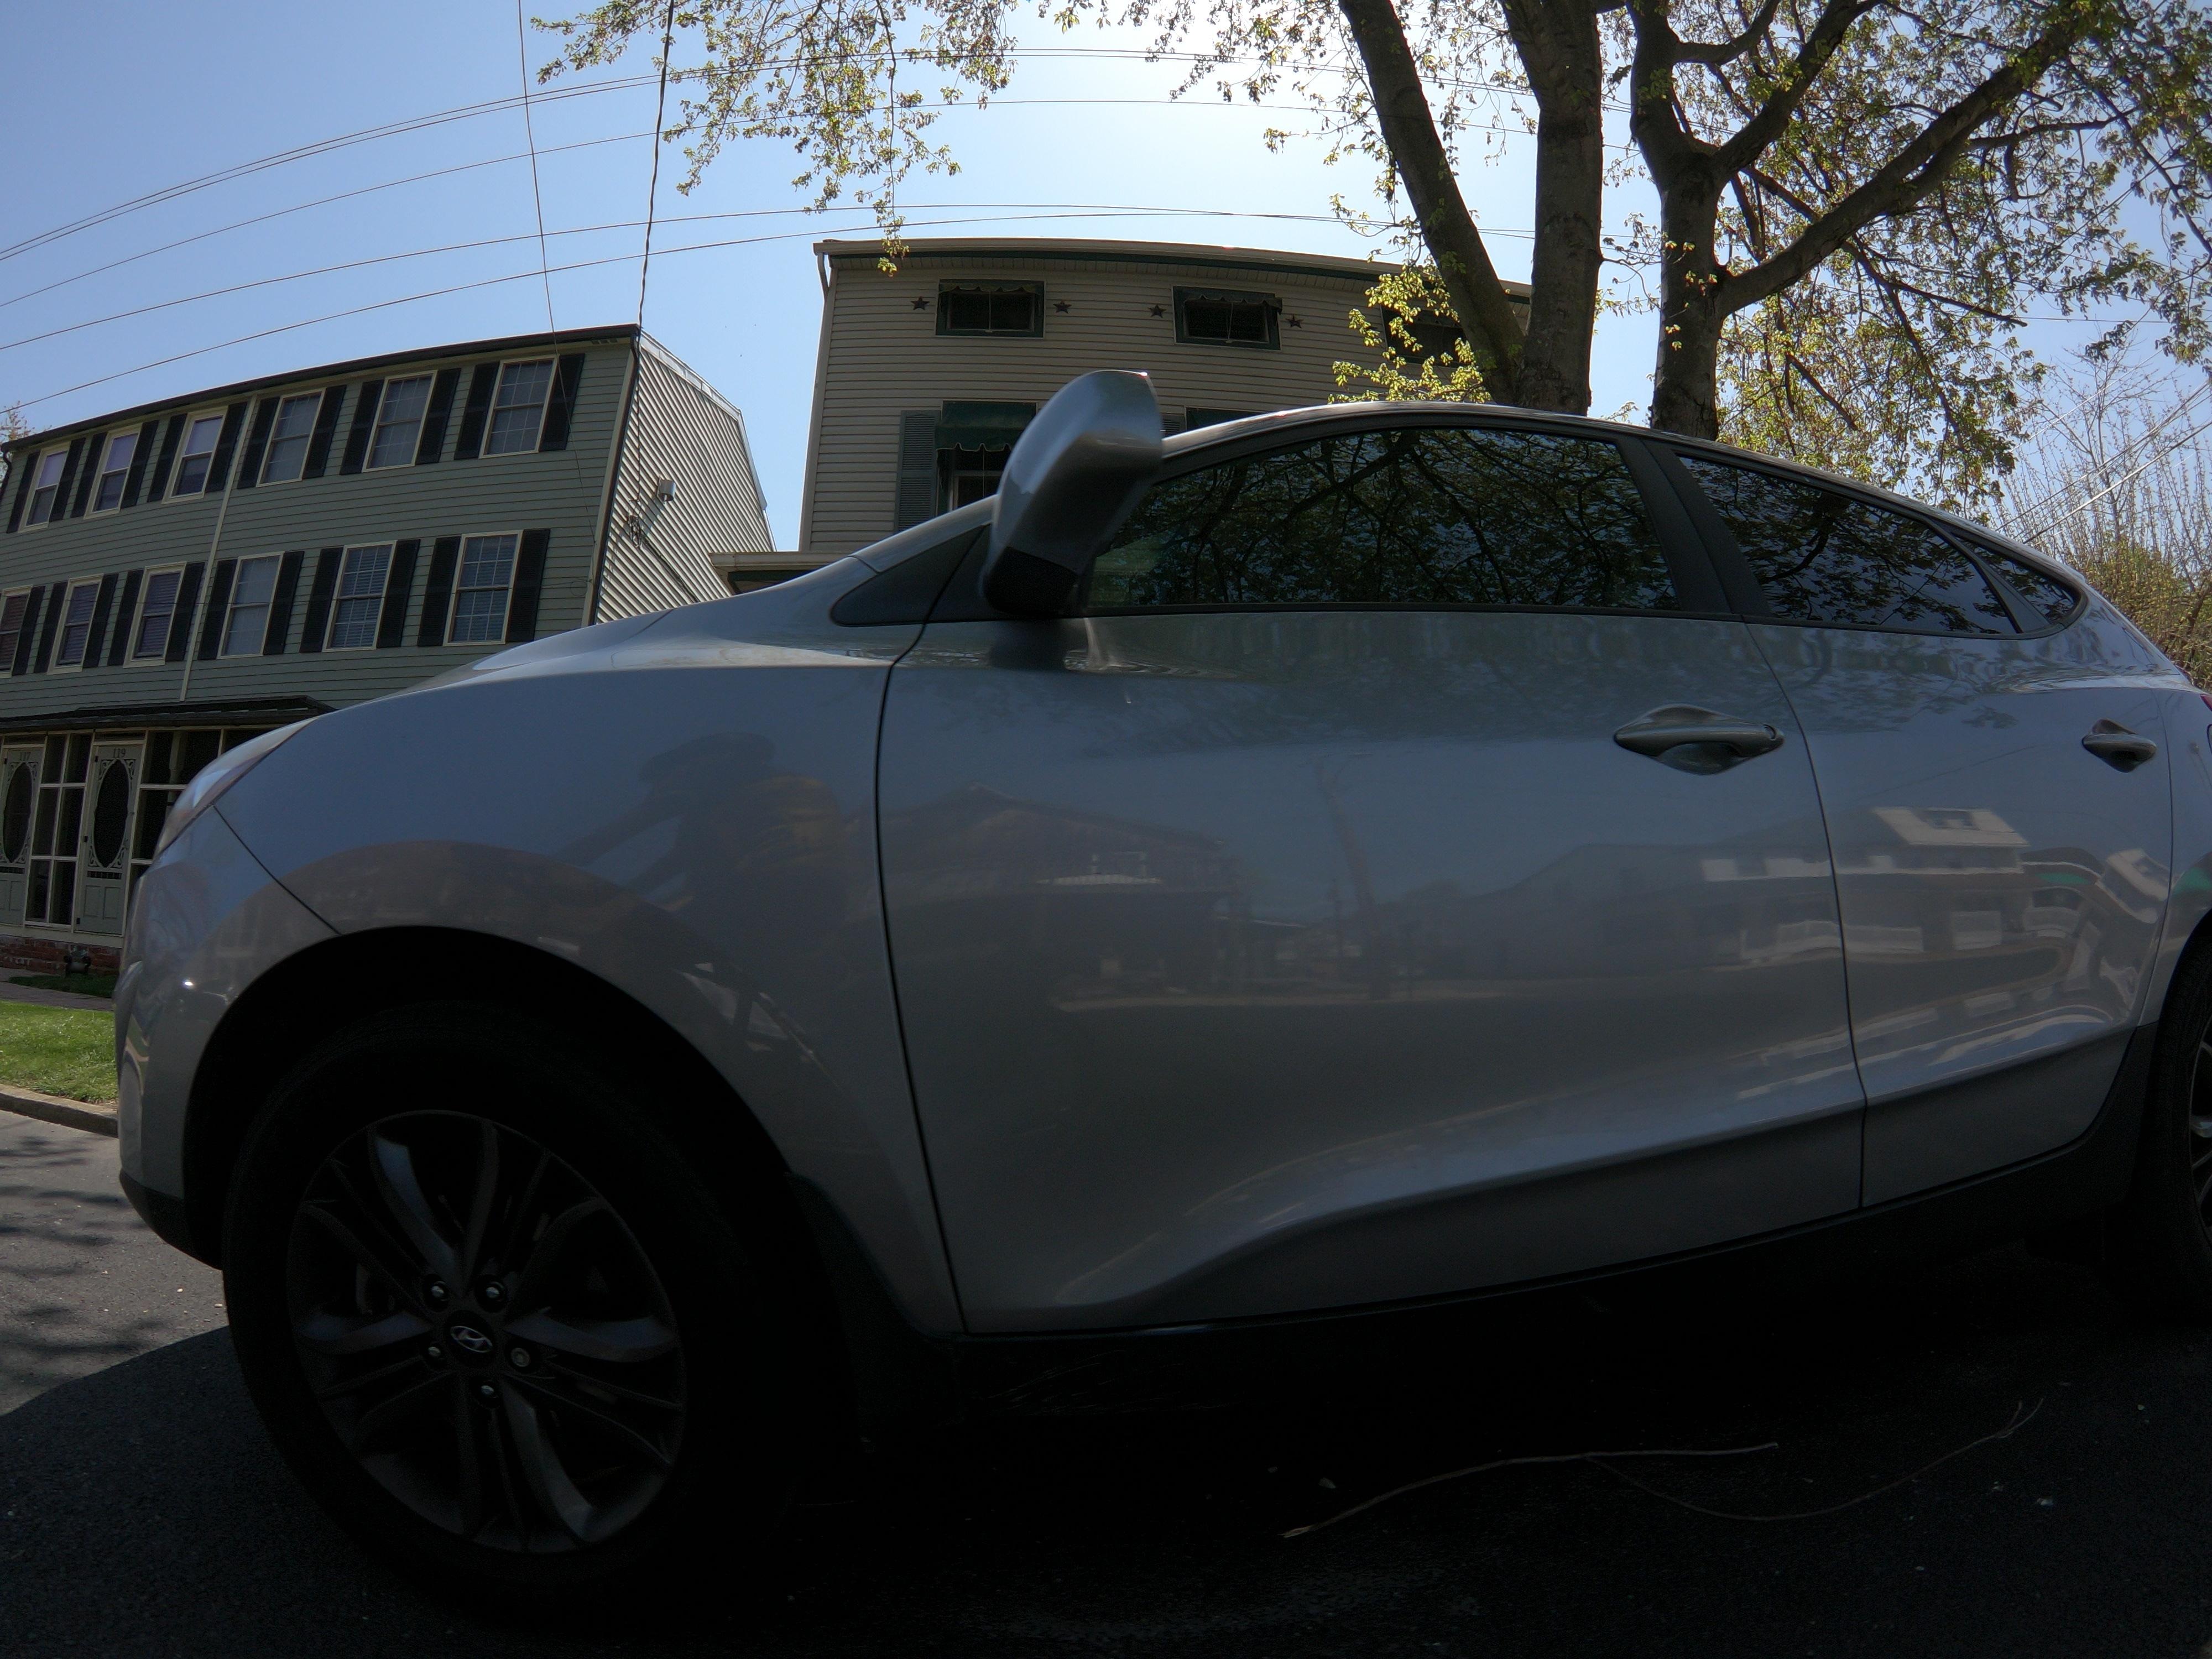
Feature: EV Charger
State: Delaware
Country: United States